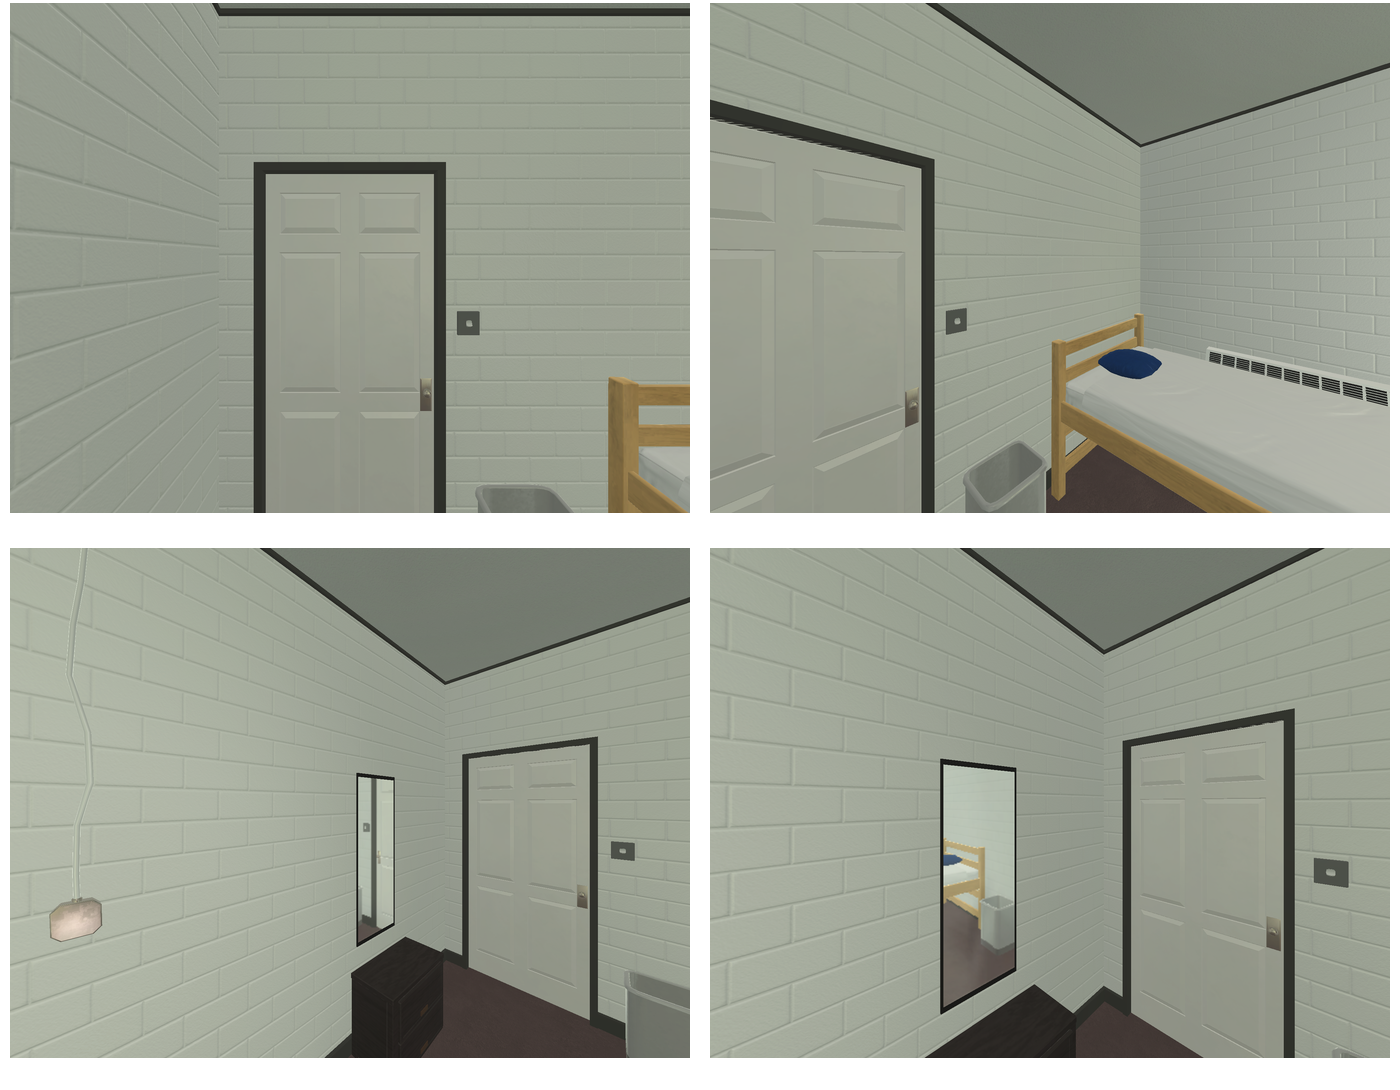Task instruction: Open the door.
Answer: {"task_instruction": "Open the door.", "nodes": ["handle", "door"], "edges": [{"functional_relationship": "openorclose", "object1": "handle", "object2": "door", "spatial_relations": ["in_front_of", "right_of", "lower_than"], "is_touching": true}], "action_type": "pull", "function_type": "open_close_control"}